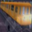
Label: train